Airco DH.2

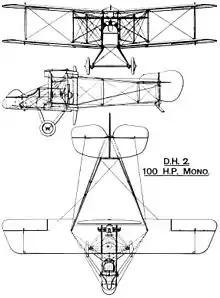
Airco DH.2 drawing

No original DH.2s exist. In 1970, Walter M. Redfern from Seattle, Washington built a replica DH.2 called the Redfern DH-2, powered by a Kinner engine. Redfern subsequently sold plans to home builders, and several of these replicas are flying. Redfern's original replica is now displayed at the Omaka Aviation Heritage Centre in Blenheim, New Zealand.